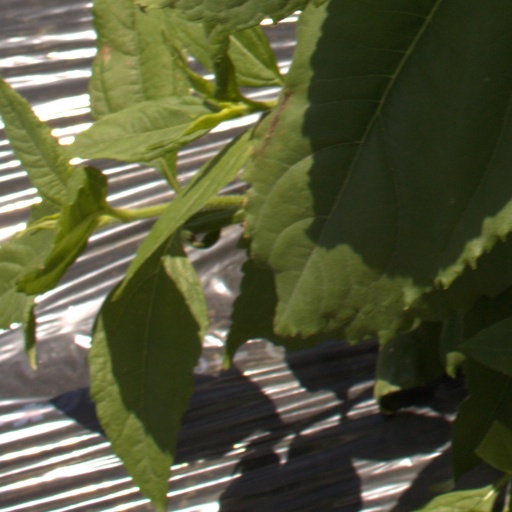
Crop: Jerusalem artichoke